Paintings in the Contarelli Chapel

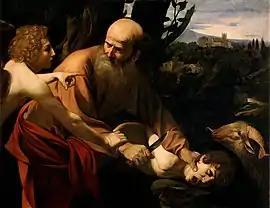
Caravaggio, "The Sacrifice of Isaac", c. 1597–1598, Uffizi, Florence

Shortly before he died in 1585, Contarelli chose the painter Girolamo Muziano to paint six scenes from the life of Saint Matthew on the altarpiece, walls, and vault, but Muziano in turn died in 1592 without even having begun the work. The cardinal's heirs, Monsignor Melchior Crescenzi and his nephew Virgilio, were therefore responsible for continuing the work: they chose to commission Giuseppe Cesari, alias the Cavalier d'Arpino. Cesari did indeed paint the fresco on the vault in 1593, as well as two others depicting "The Miracle of Saint Matthew" and two groups of two prophets, but ultimately failed to supply any of the canvases also requested. He did, however, make a preparatory drawing for "The Calling of Saint Matthew", but went no further. In addition, a statue was commissioned in 1587 from the sculptor Jacob Cobaert to be placed above the altar but was not completed and installed until 1602.